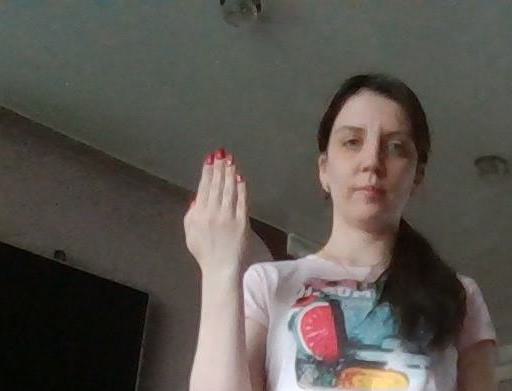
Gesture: stop_inverted